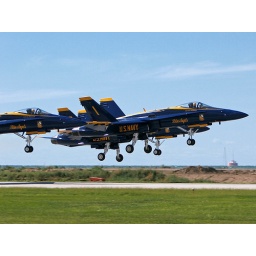
Commander Greg McWherter leads his charges into the blue sky above Burke Lakefront Airport during the 2010 Cleveland National Airshow.